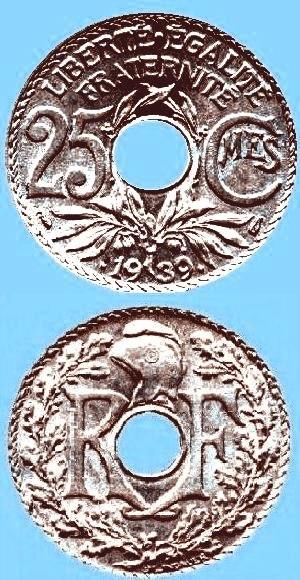
Pièce de 25 centimes Lindauer 1939 en maillechort
Les monnaies du type Lindauer sont un ensemble d'émissions de divisionnaires du franc français frappées entre 1914 et 1946, caractérisées par la diversité des métaux employés et le trou central, lequel n'a jamais été reproduit depuis. Le sujet commun à toutes ces monnaies est dû au graveur Edmond-Émile Lindauer.
Le pilou est un jeu de jonglage pratiqué avec un volant.